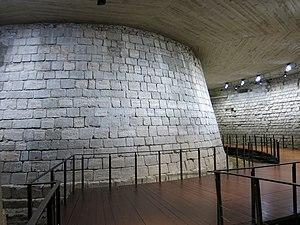
Soubassement du donjon du château du Louvre au Louvre médiéval (Paris).
Le Louvre médiéval est une des collections du musée du Louvre. Ses espaces ont fait l'objet d'une rénovation en 2016 pour améliorer l'accessibilité et la mise en valeur des vestiges, dans le cadre de l'ouverture du Centre d'interprétation du Pavillon de l'Horloge au Louvre